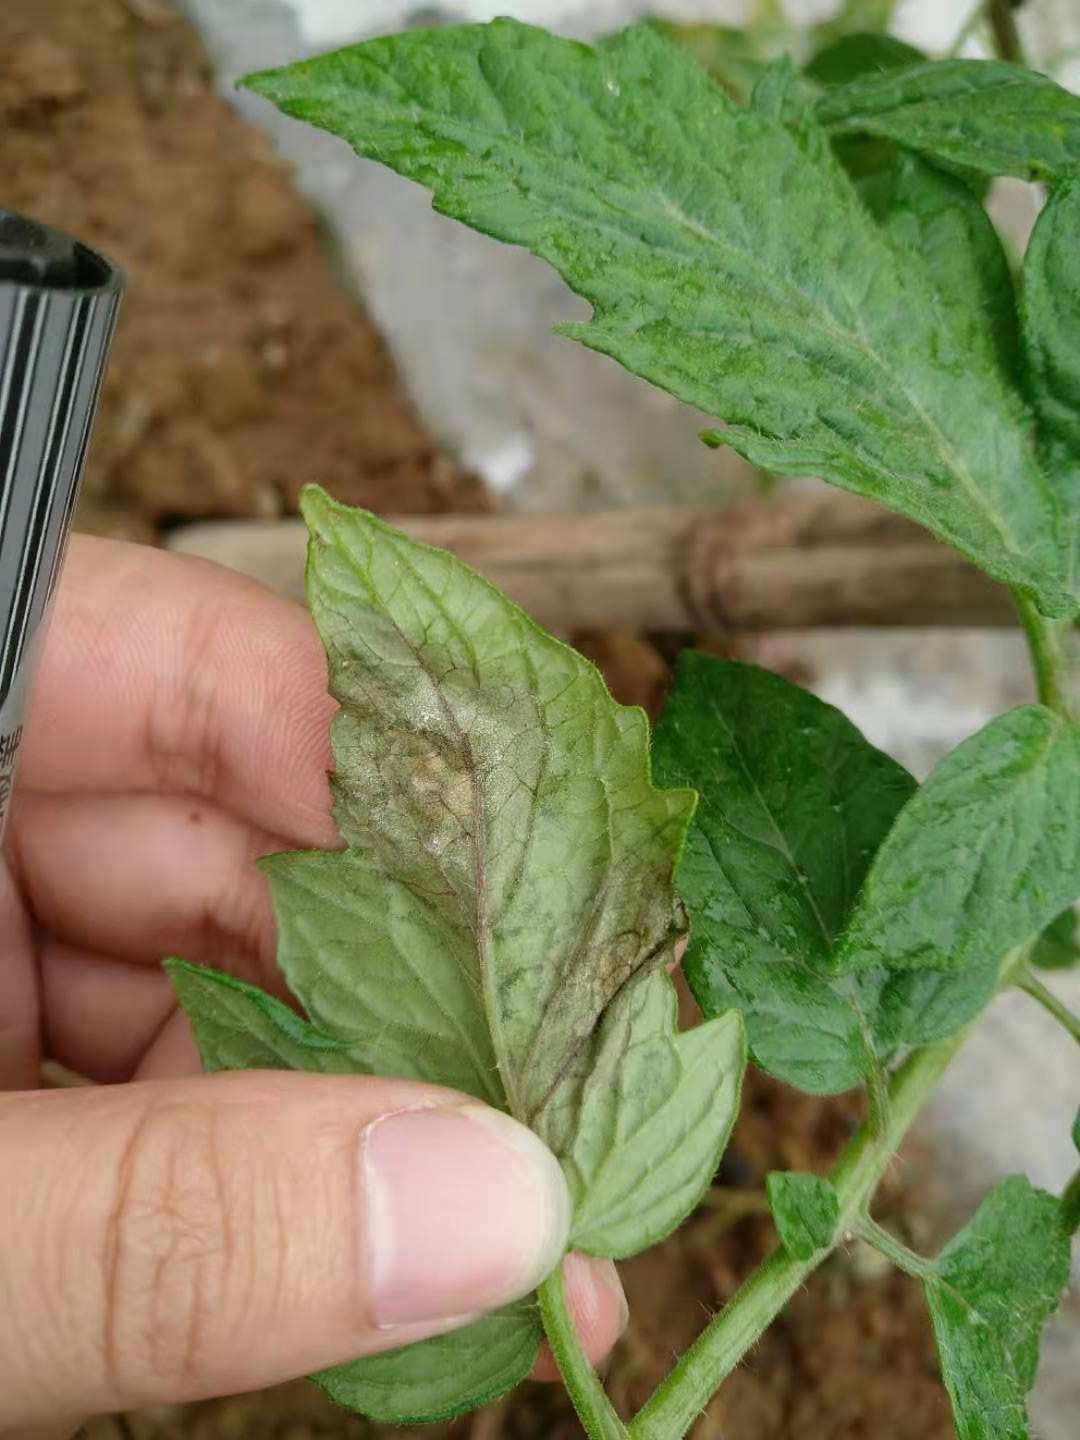
Plant: Tomato
Disease: tomato late blight